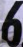
Number: 6